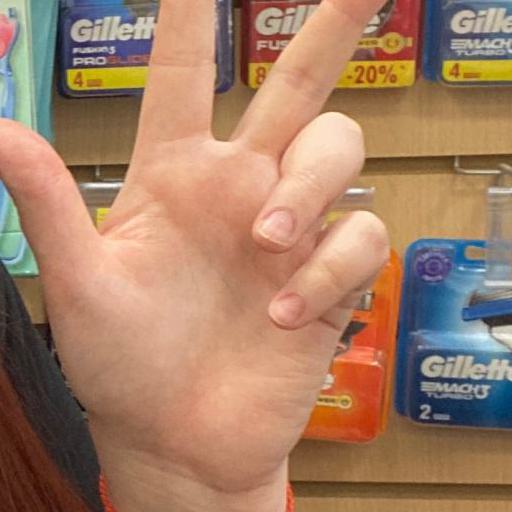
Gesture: three2